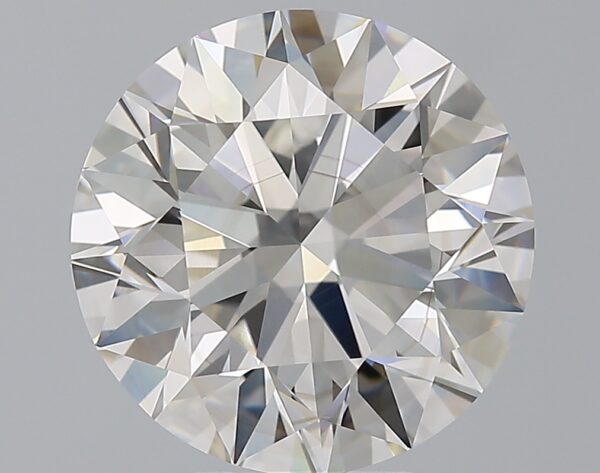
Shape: round
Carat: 6.5
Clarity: VS1
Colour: H
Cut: EX
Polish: EX
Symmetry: EX
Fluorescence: ST
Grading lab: GIA
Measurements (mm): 11.83 x 11.9 x 7.43